2012 GP3 Series

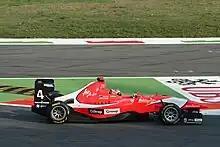
2012 GP3 champion, Mitch Evans

The 2012 GP3 Series season was the third season of the GP3 Series, a feeder series for the GP2 Series. The season began at Barcelona on 12 May and concluded at Autodromo Nazionale Monza on 9 September after eight rounds made up of two races each and all in support of European Formula One Grands Prix.